Victoria Louise-class cruiser

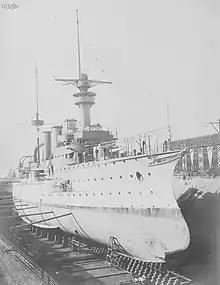
in dry dock in 1901; note her torpedo tube directly below the ram bow

The propulsion system of all five ships consisted of three vertical 4-cylinder triple-expansion steam engines built by AG Vulcan. The engines were compact enough to fit below the armor deck, which eliminated the need for a heavy armored glacis to protect them. Steam was provided by twelve coal-fired water-tube boilers from different manufacturers, with the exception of and , both which received eighteen boilers. and had boilers from Dürr AG, had Niclausse boilers, and and had Belleville boilers. To fully evaluate the boilers, each vessel was configured differently; each ship had a different total heating surface for the boilers. The boilers were ducted into three funnels.